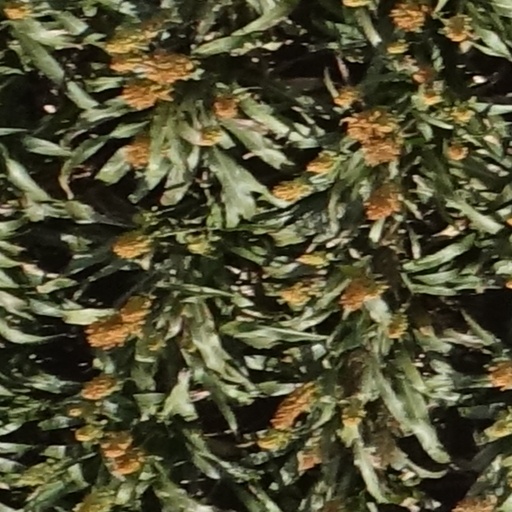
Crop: sorghum